Blacks and Whites' Carnival

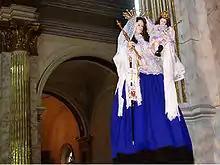
Virgin of Mercy dressed as

From 2000, 2 January was added as an official day into the traditional Carnival programing, with several new acts: